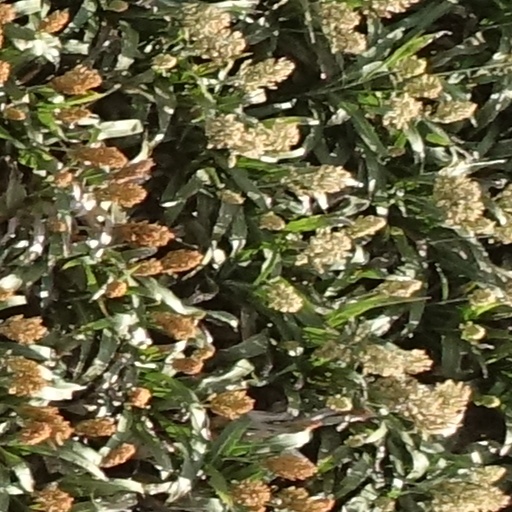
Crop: sorghum